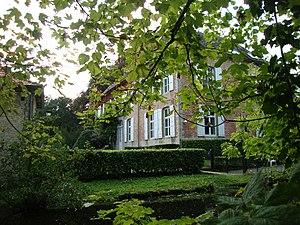
Le ""Hof ter Bruggen» est un ensemble important de château, chapelle et ferme. Erps-Kwerps
Cette page regroupe l'ensemble des monuments classés de la commune de Cortenbergh.